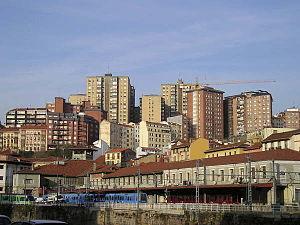
Santutxu est un quartier de Begoña, 4ᵉ district de la ville de Bilbao, dans la Communauté autonome du Pays Basque.